Ellis Jeffreys

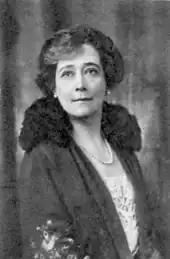
Jeffreys in 1923

Later roles included Mrs Quesnel in "The Case of Rebellious Susan" and Madge Bolt in "Is Matrimony a Failure?" at the Criterion (1911), Comtesse Zicka in a revival of "Diplomacy" at Wyndham's (1913) and Mrs Cameron in "The Flag Lieutenant" at the Haymarket (1914). At the Globe, Jeffreys played the Countess Olga in "Fedora" in 1920 and Emily Ladew in "Her Husband's Wife" in 1921. The following year she was seen at Drury Lane as the Lady Violante in "Decameron Nights". Other roles included Lady Frinton in "The Last of Mrs Cheyney" at the St James's in 1925, Lady Trench in Frederick Lonsdale's "Never Come Back" with Allan Aynesworth, Viola Tree and the young Raymond Massey at the Phoenix Theatre in 1932 and Lady Mary Crabb in "Fresh Fields" at the Criterion in 1933.